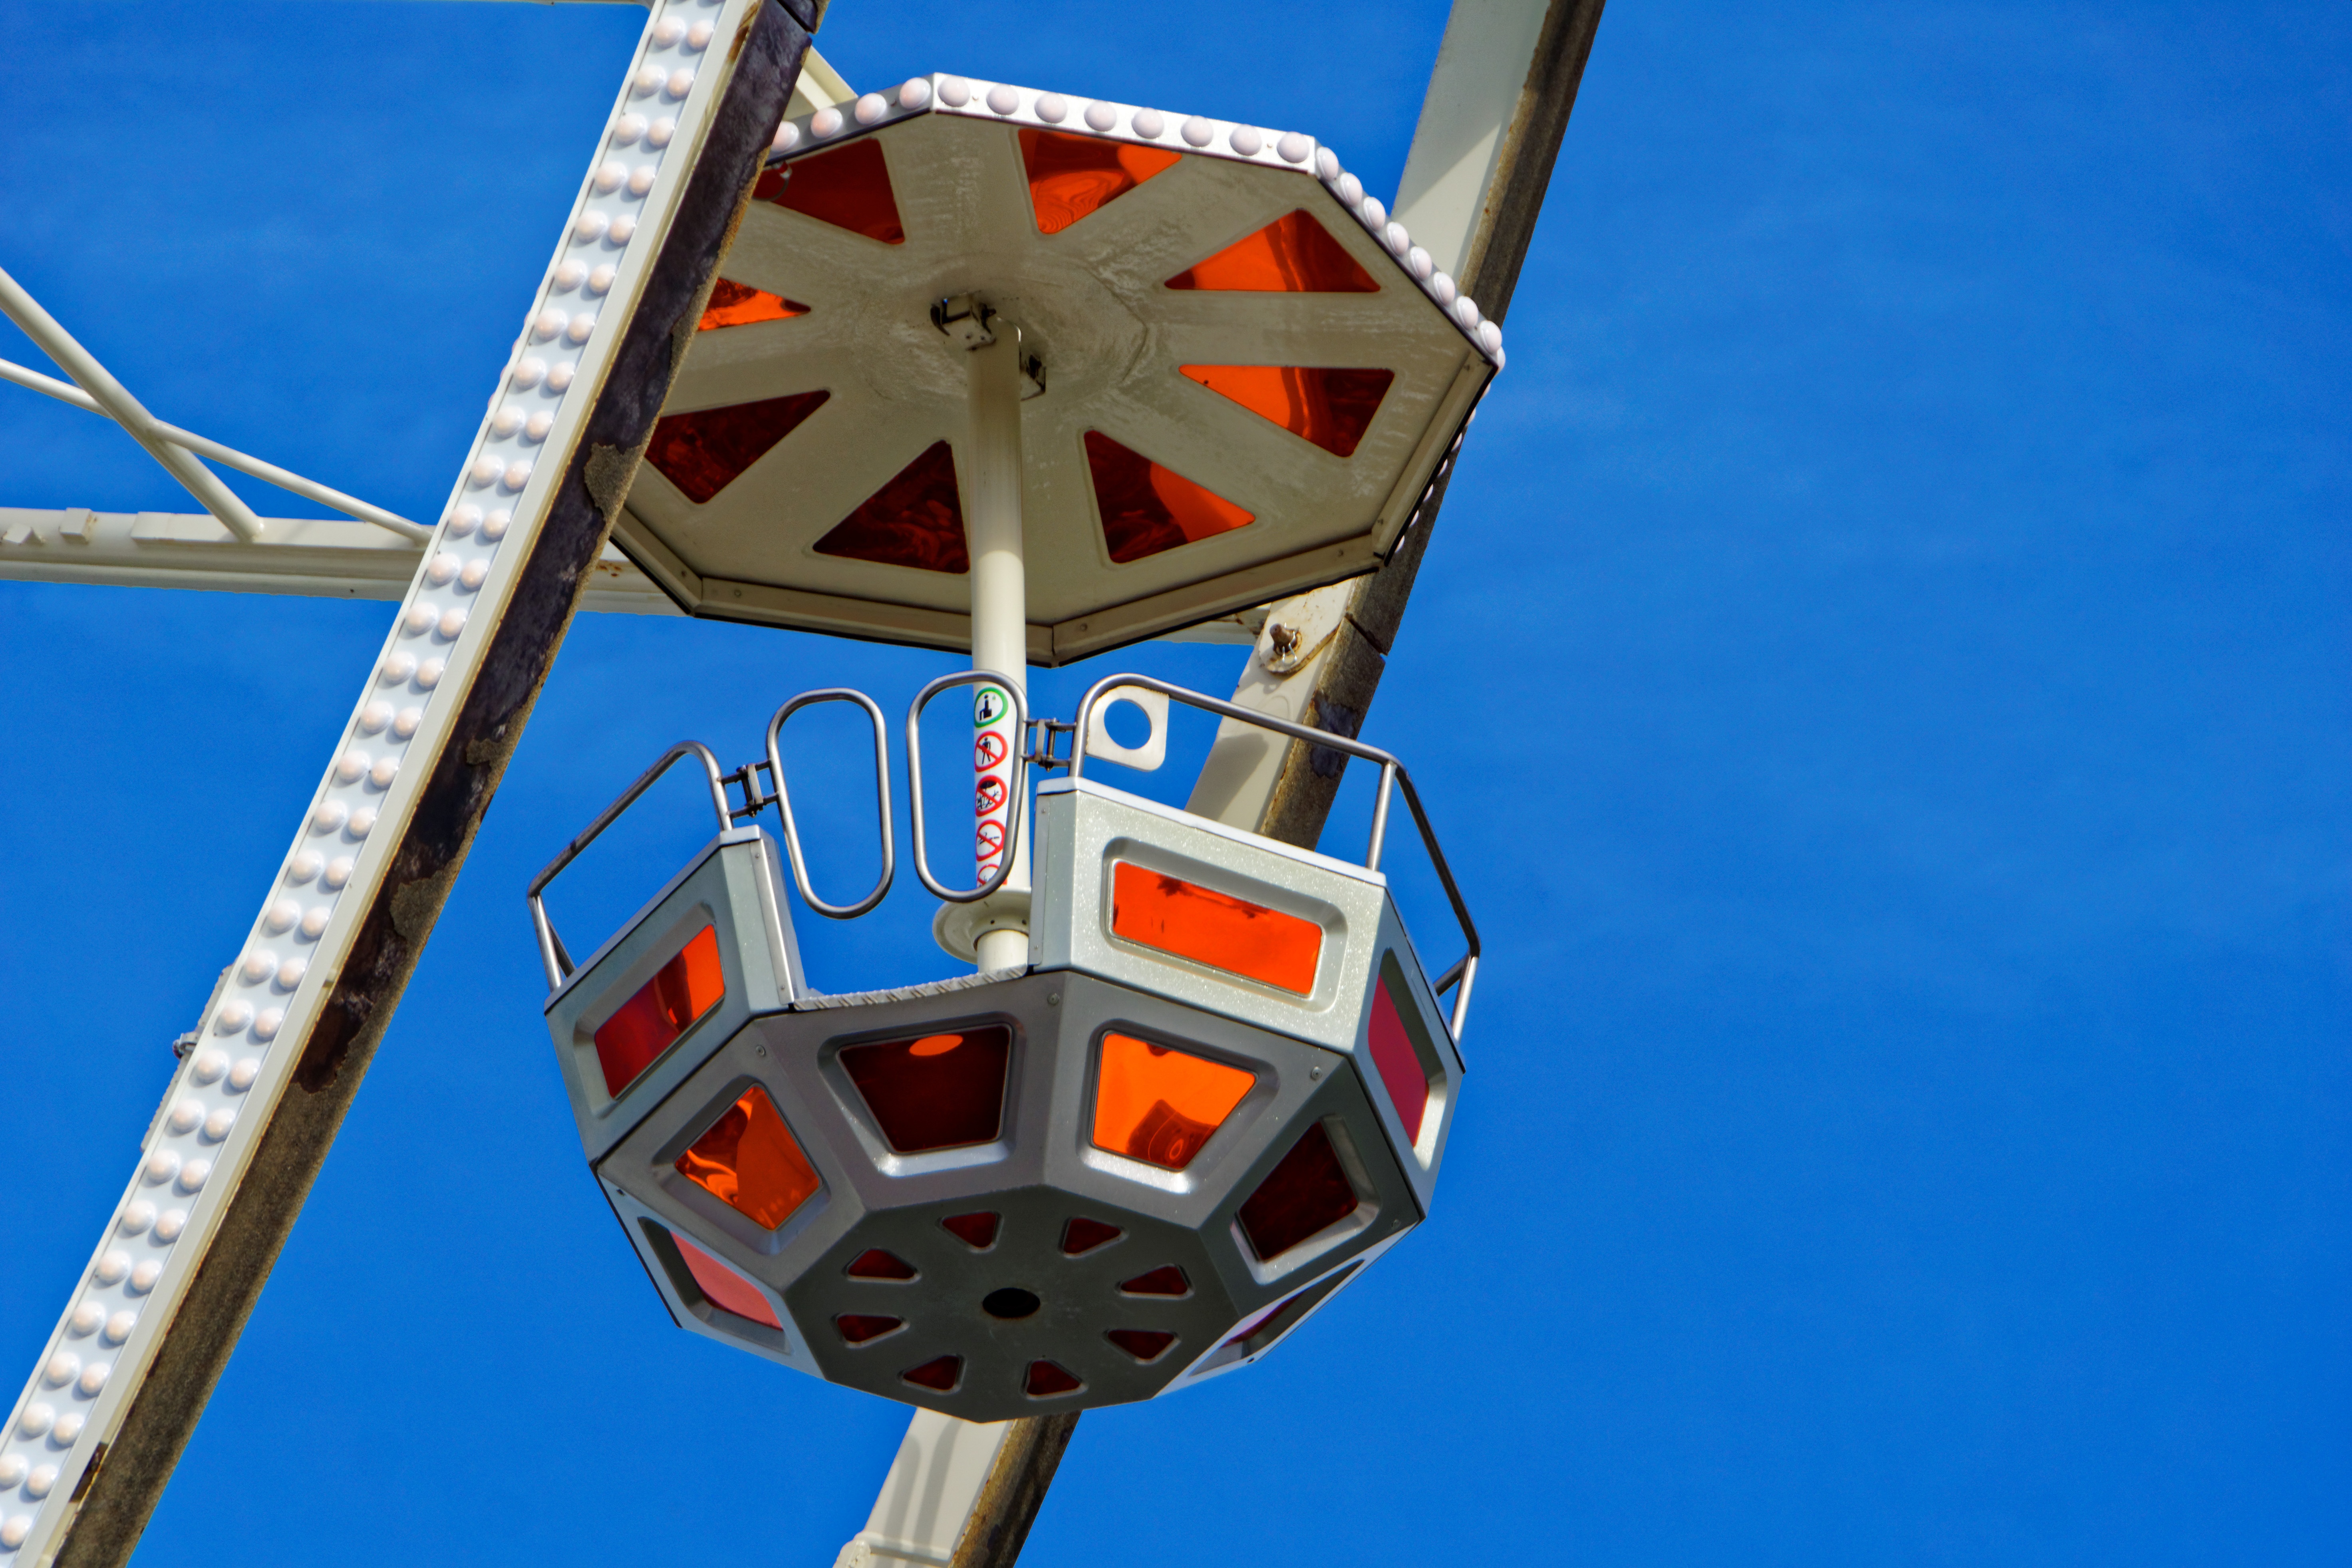
sky, high, vehicle, ferris wheel, amusement park, tower, carousel, float, colorful, gondola, rides, fair, folk festival, hustle and bustle, year market, carnies, kettenkarussel